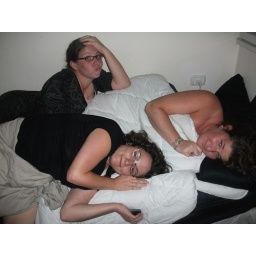
I have room for three girls in my bed